Andrew Ernemann

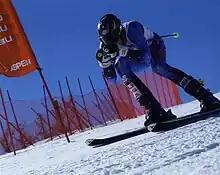
Andrew Ernemann

Ernemann won the Junior National Overall and Downhill titles in 1995, at the U.S. Alpine Championships in Snowbasin and Park City, Utah.